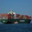
Label: ship